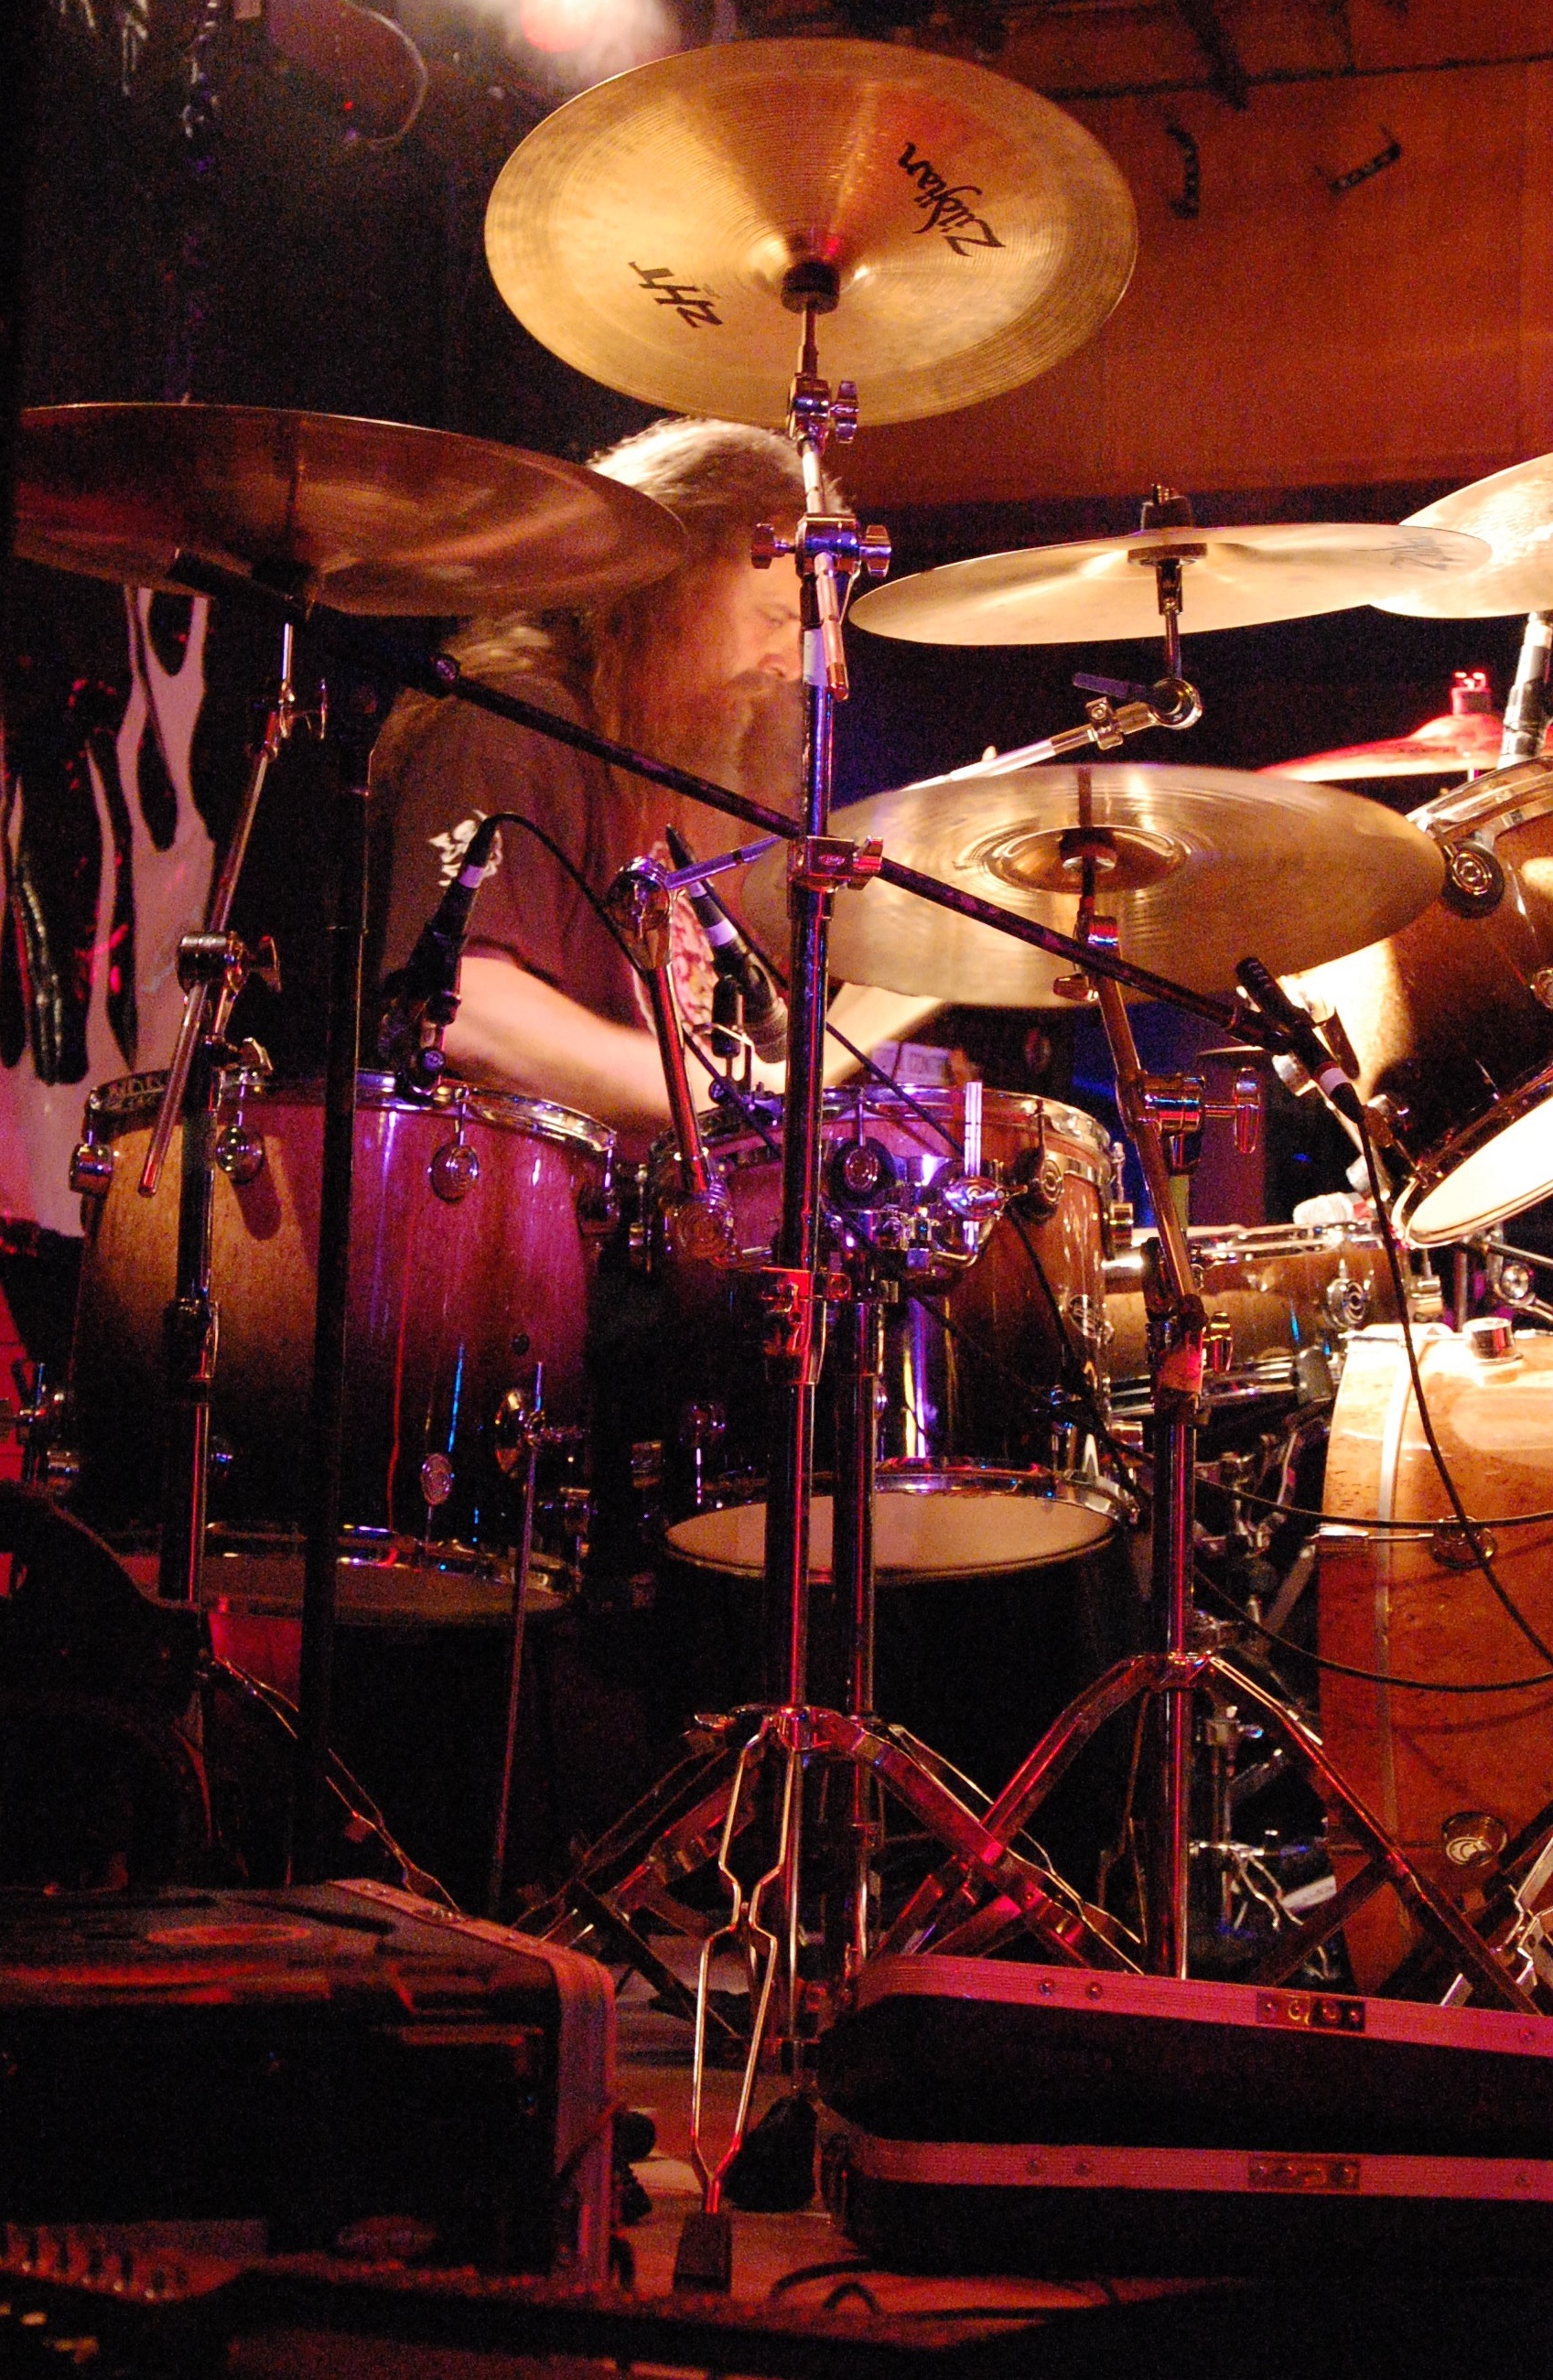
music, concert, musician, drum, musical instrument, percussion, stage, performance, drums, drummer, entertainment, biker, indie, performing arts, rock band, skin head percussion instrument, sturgis north, skard4life